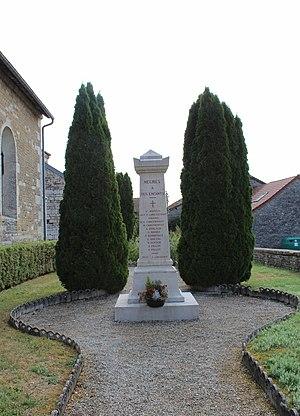
Le monument aux Morts
Meures est une commune française rurale située dans le département de la Haute-Marne, en région Grand Est.